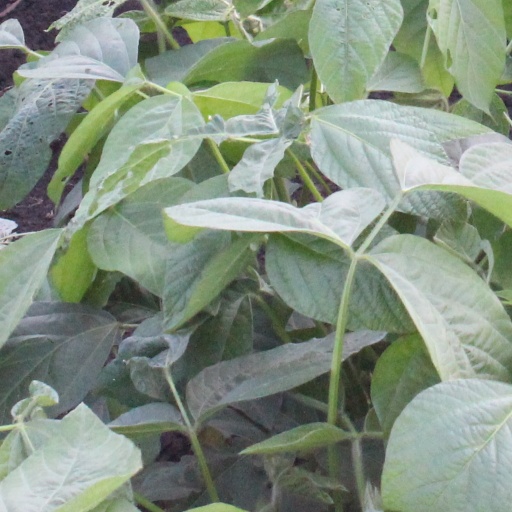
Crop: soybean